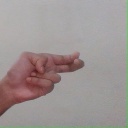
अक्षर: ह